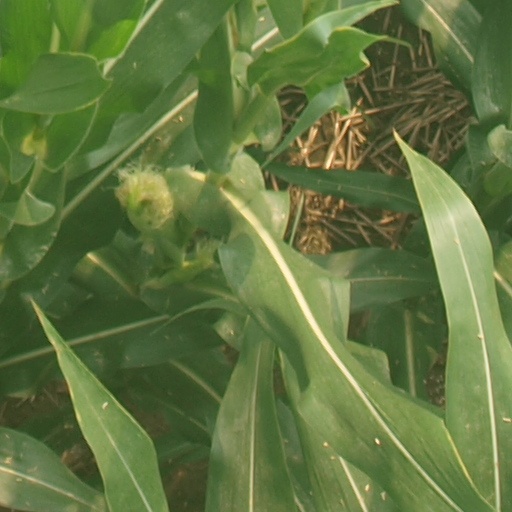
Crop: maize; corn